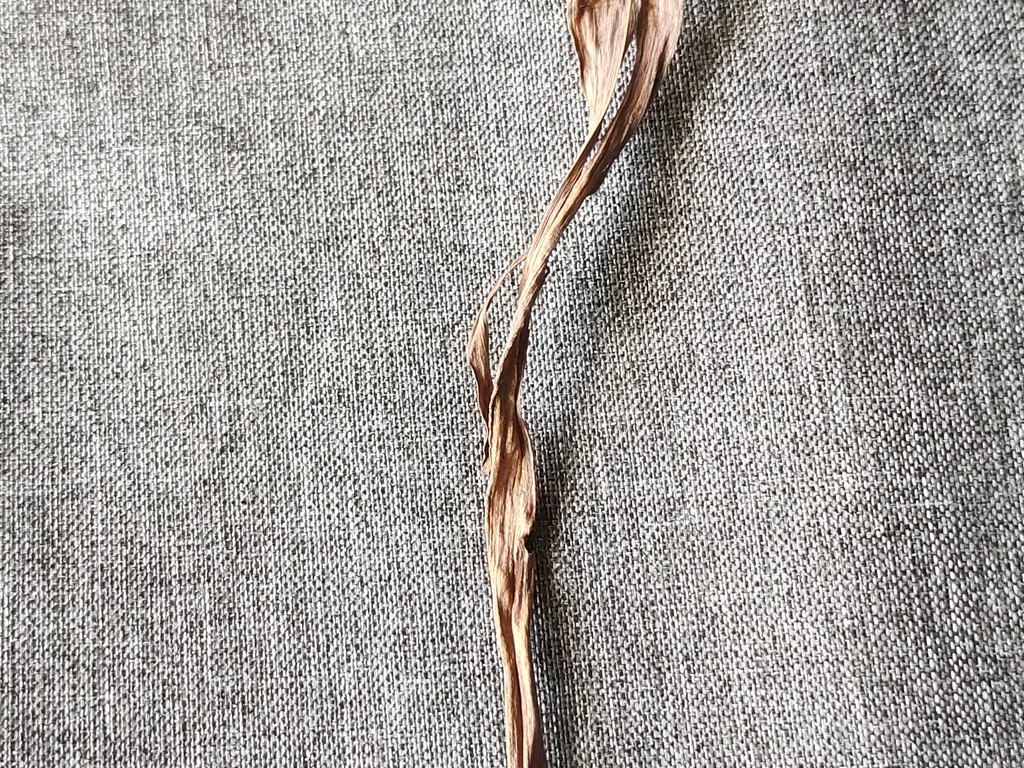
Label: Dried